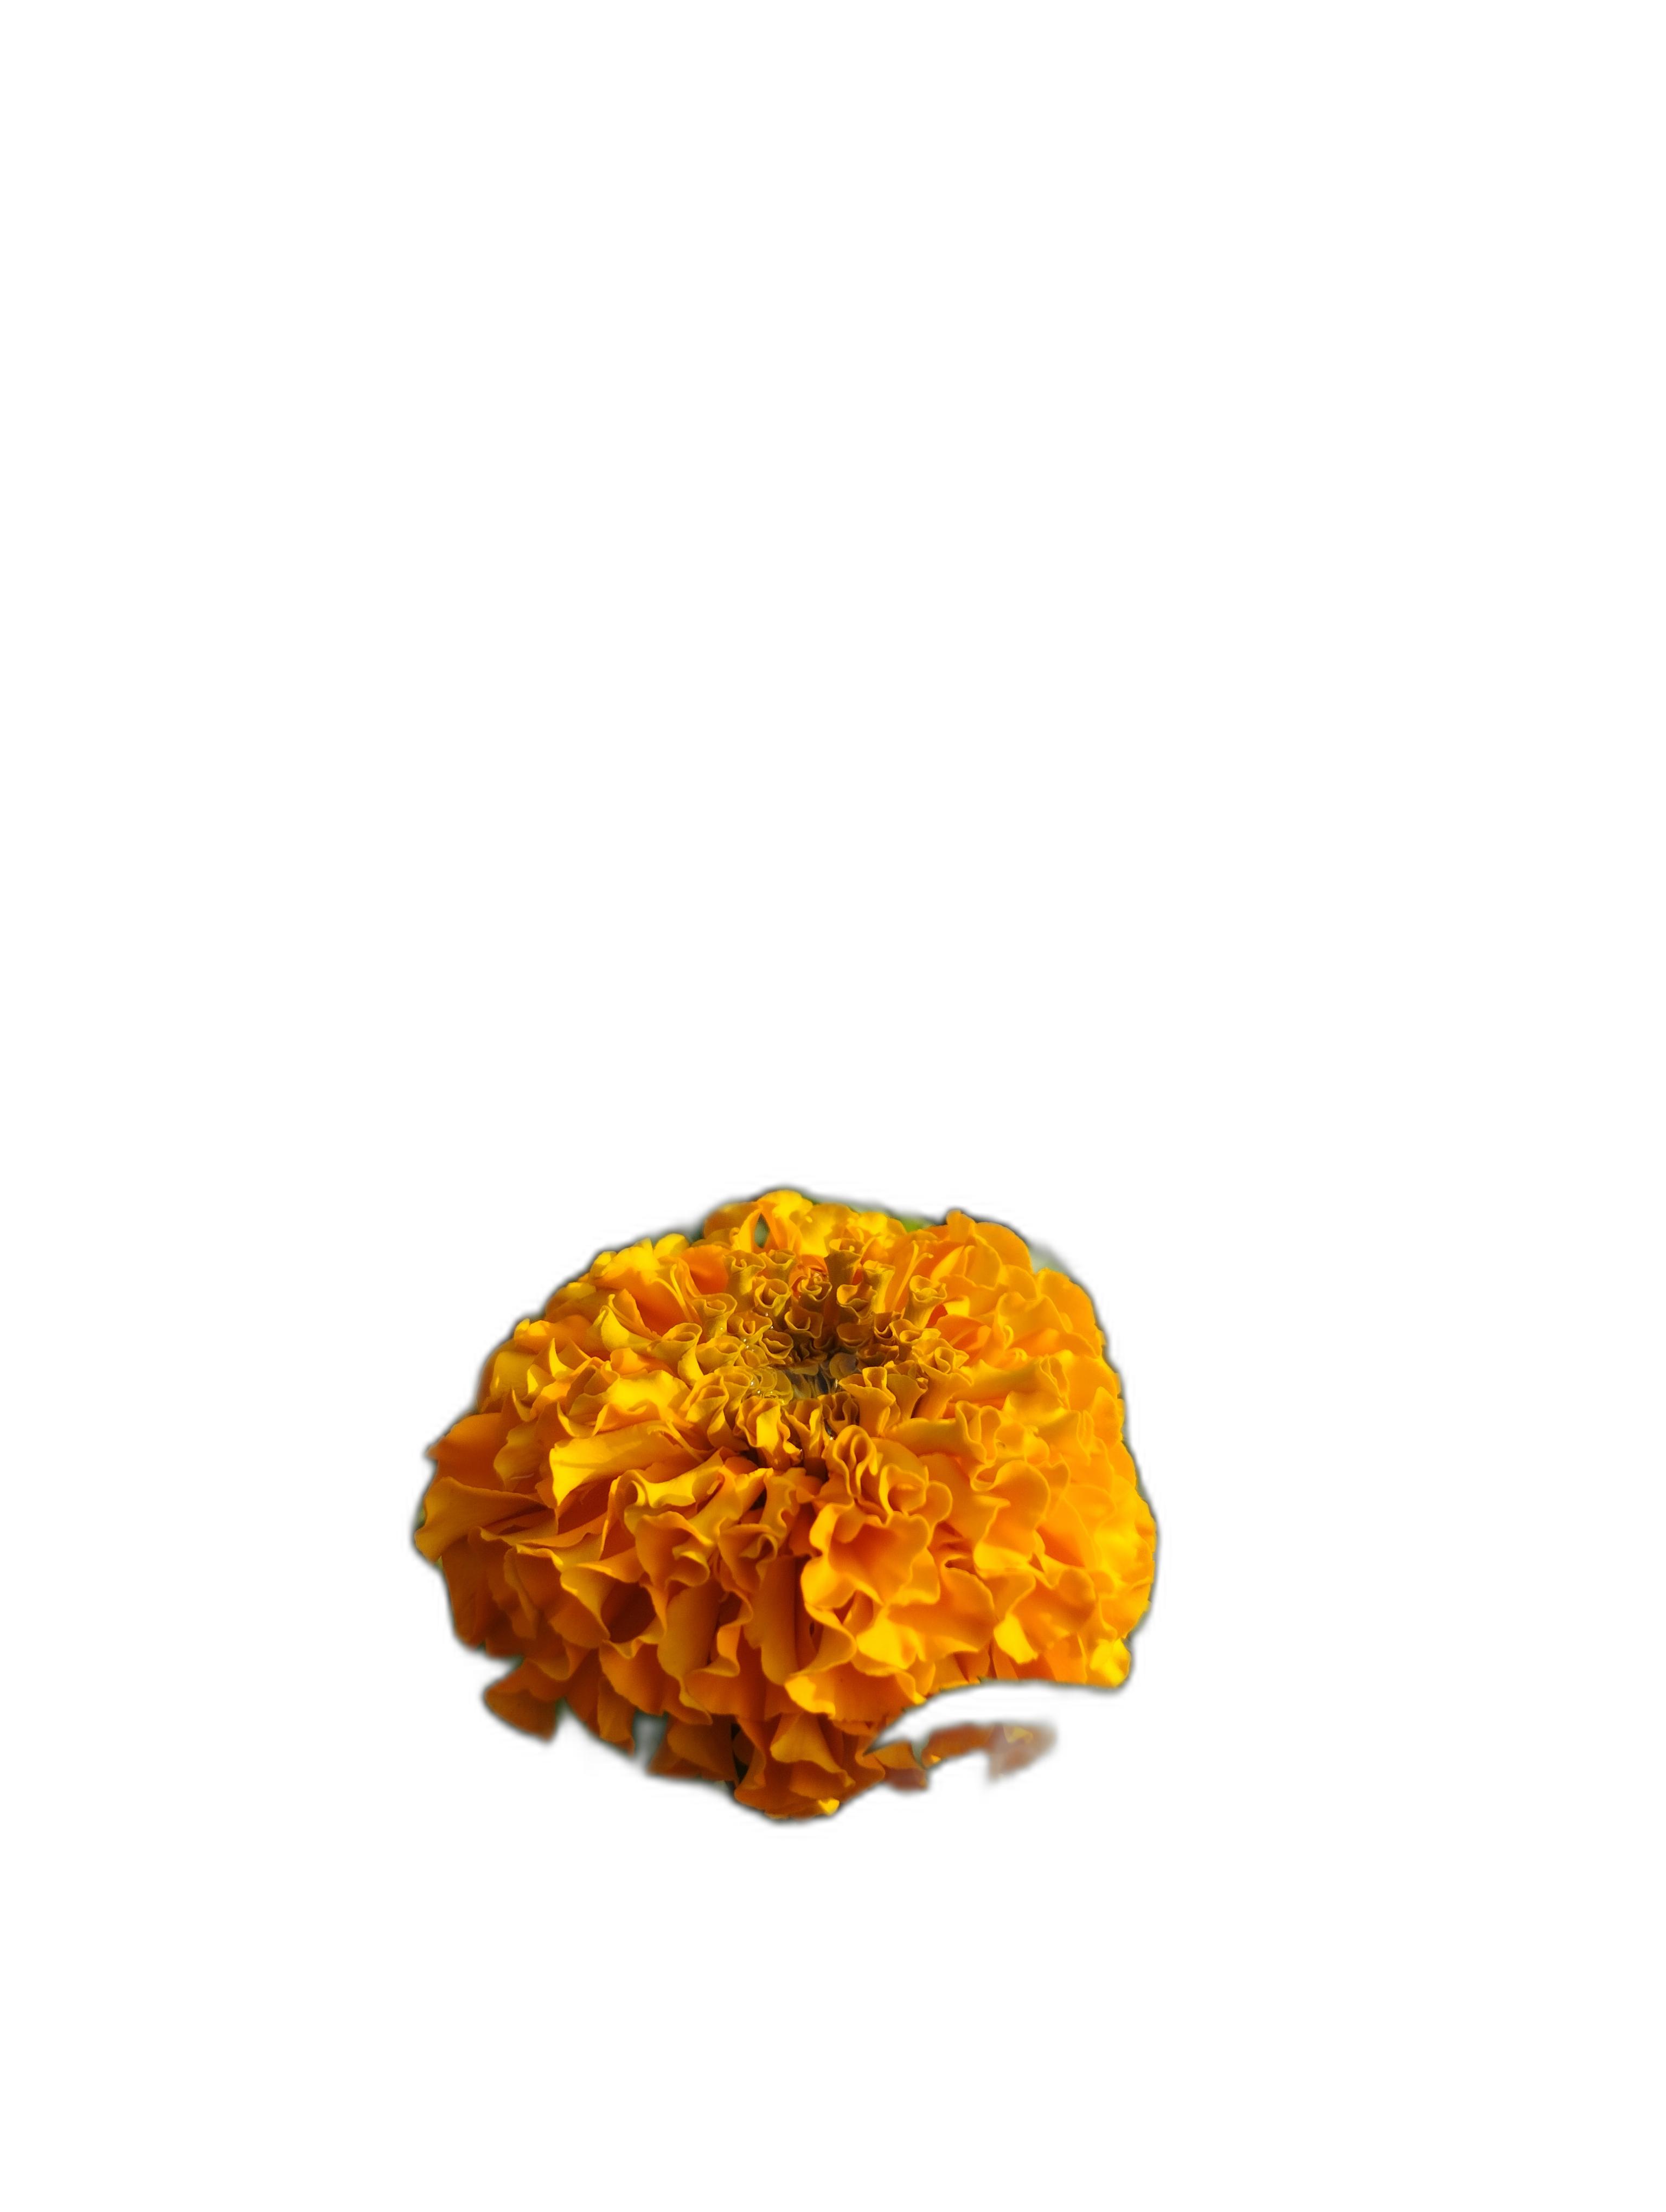
Label: Marigold